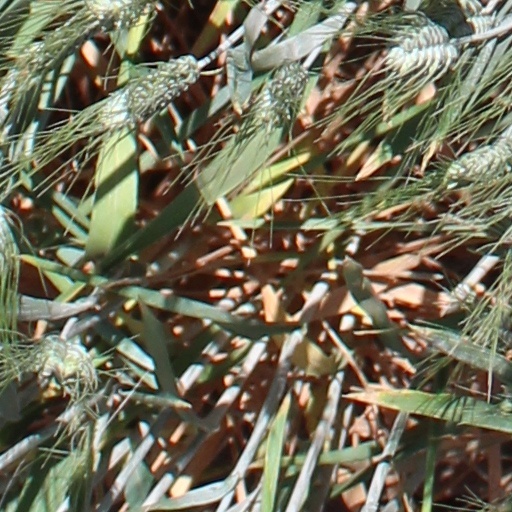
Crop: wheat